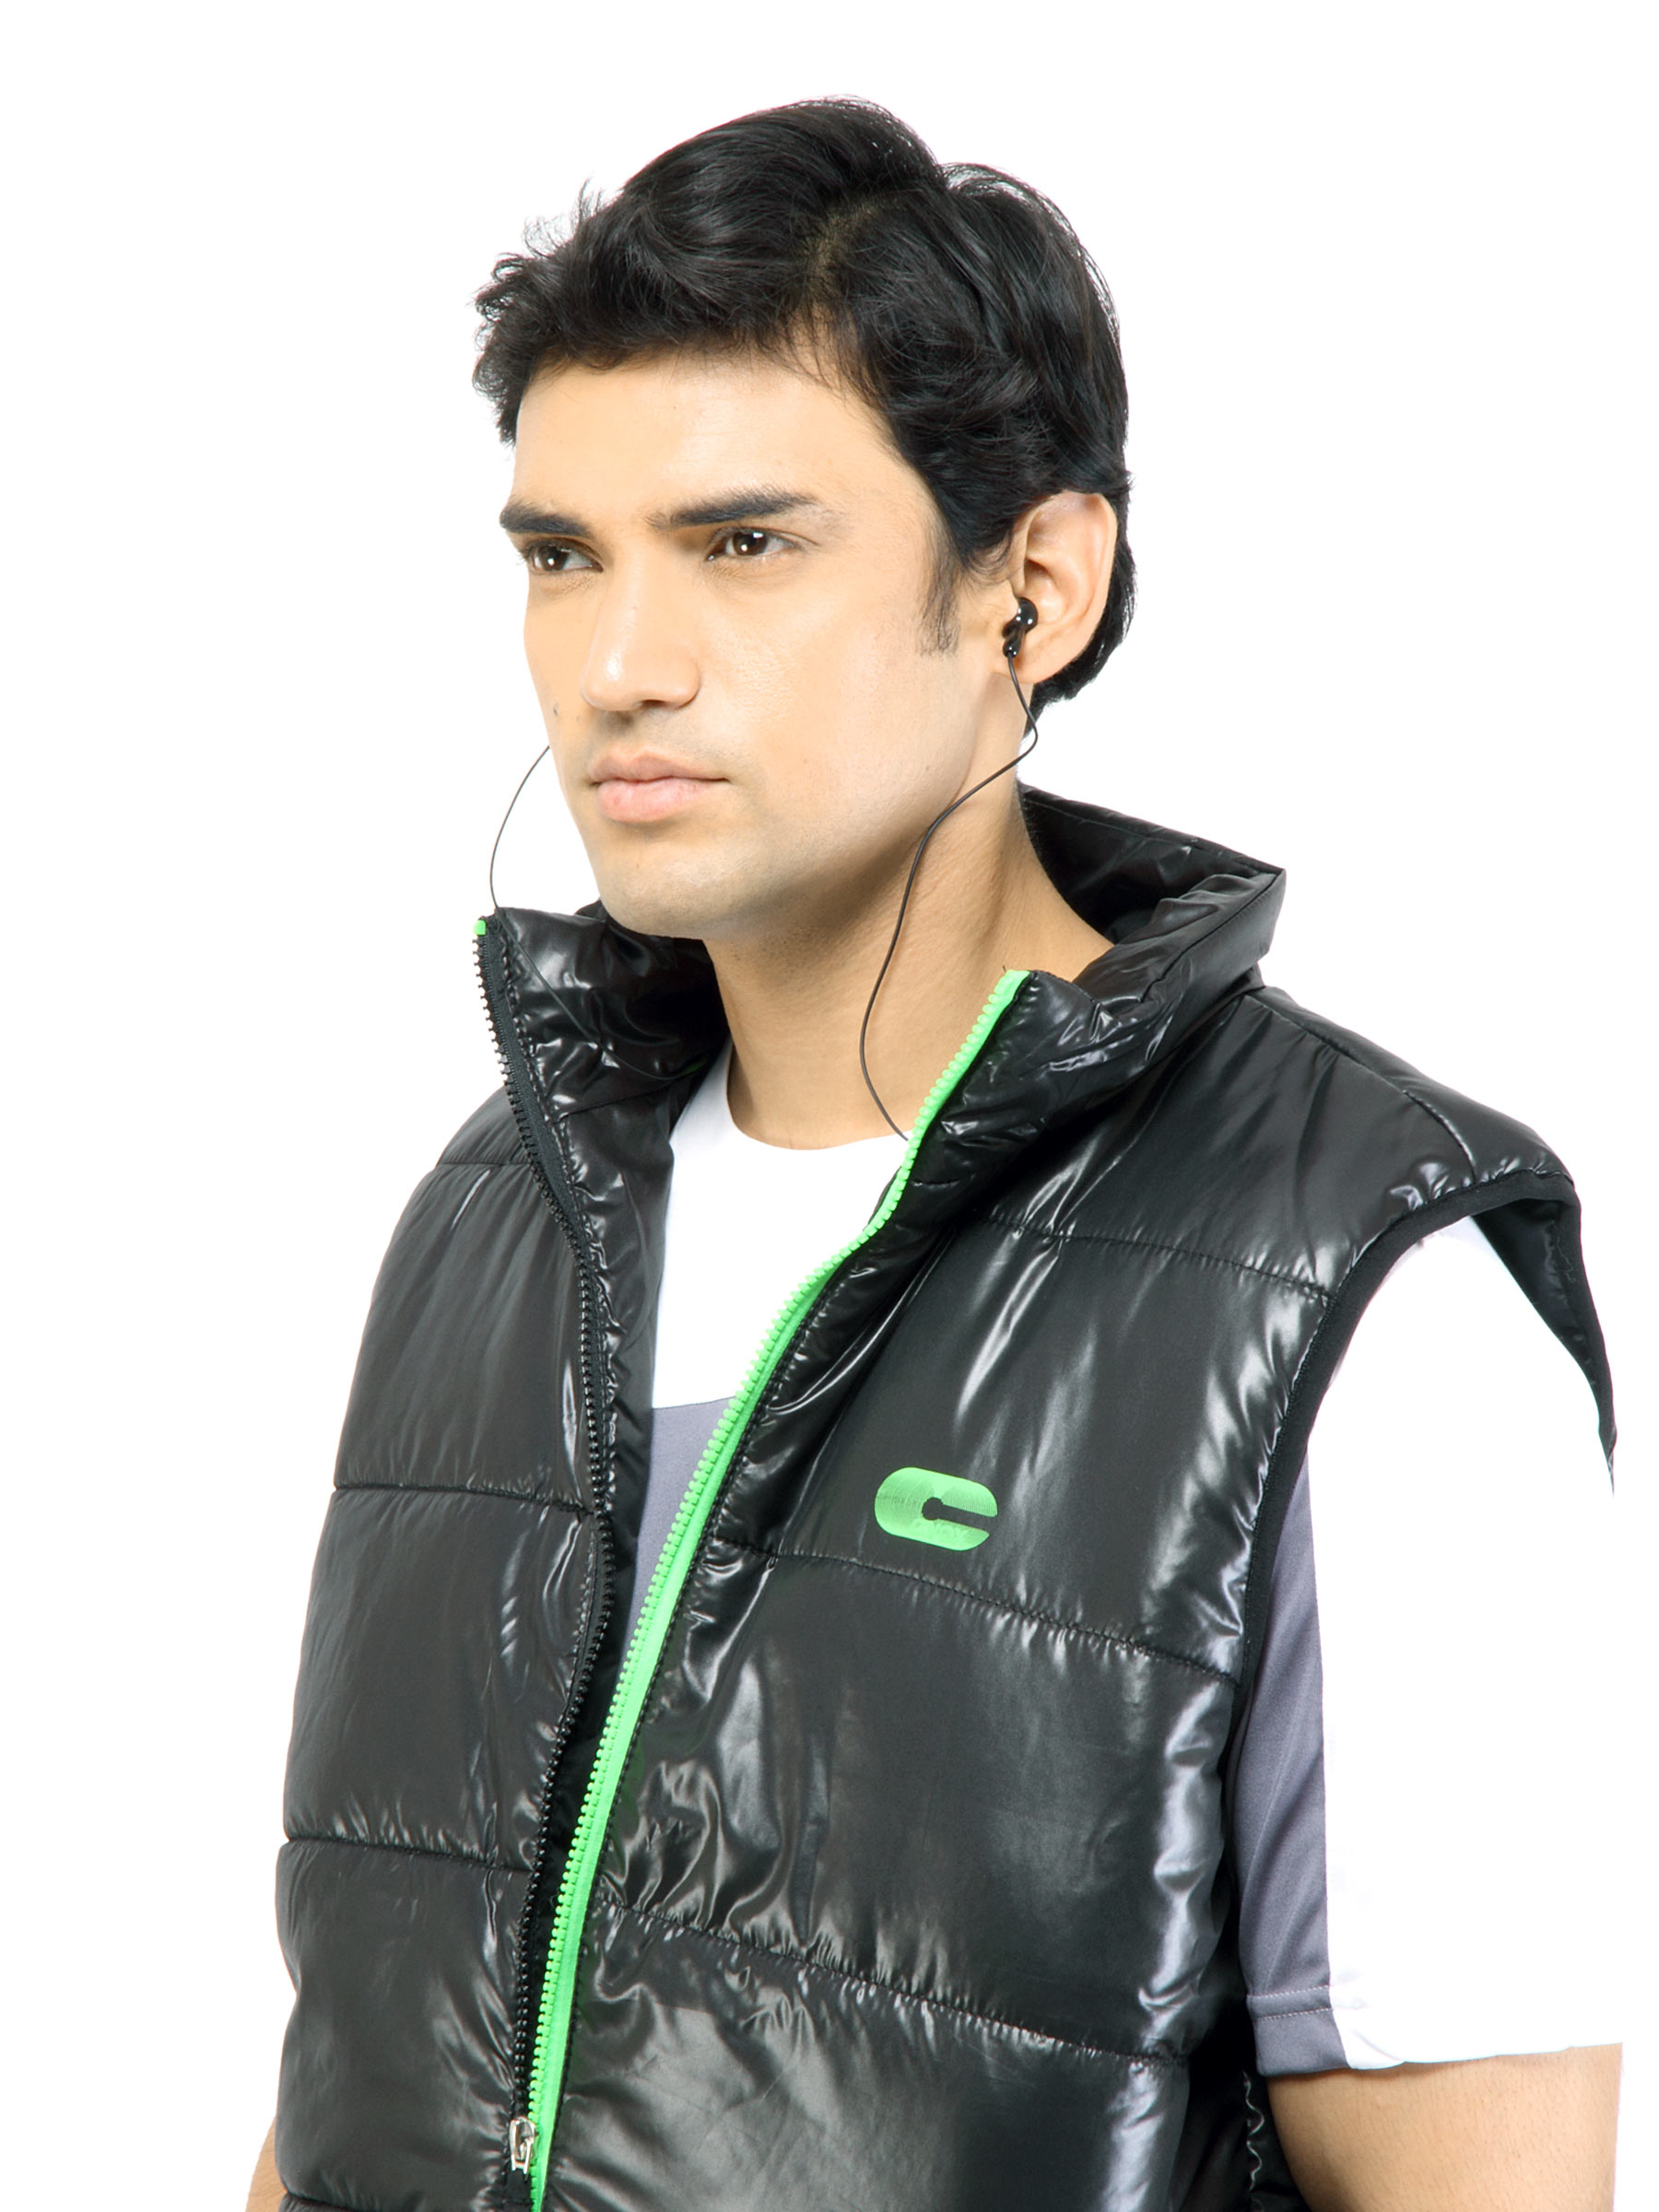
C Vox Men Solid 1349 Black Jacket
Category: Apparel / Topwear / Jackets
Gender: Men
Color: Black
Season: Summer 2015
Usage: Casual